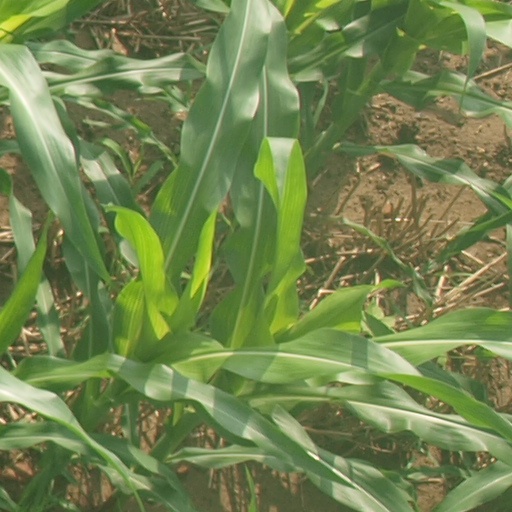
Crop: maize; corn